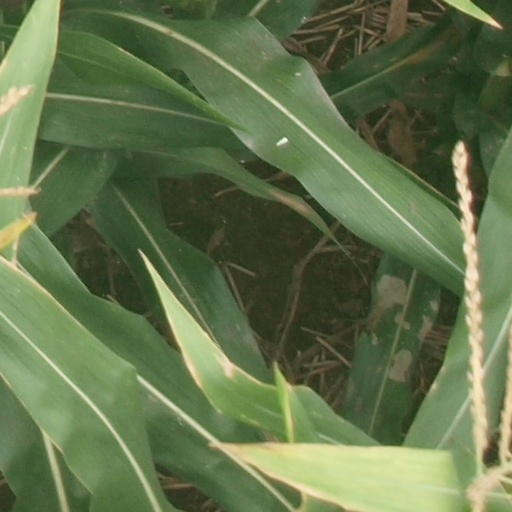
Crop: maize; corn